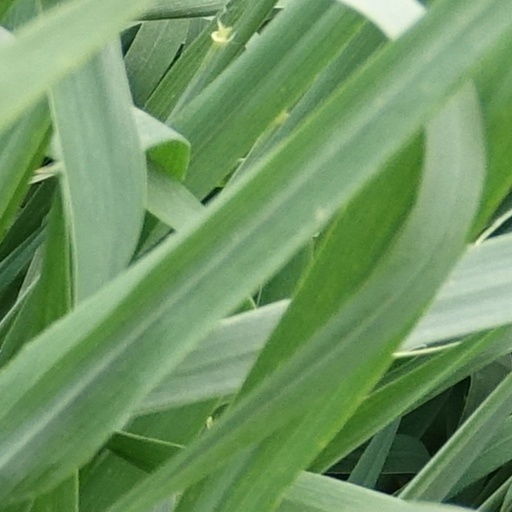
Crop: wheat